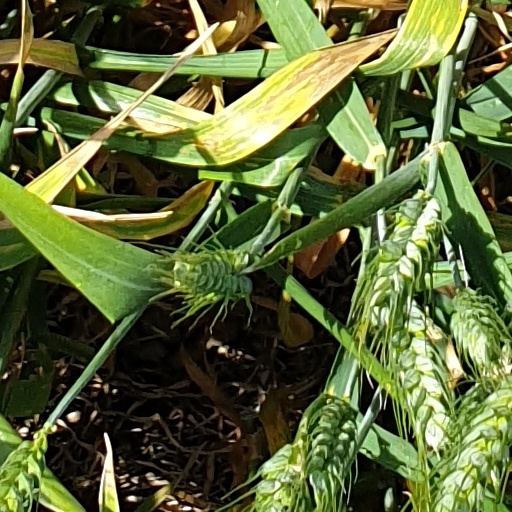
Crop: wheat